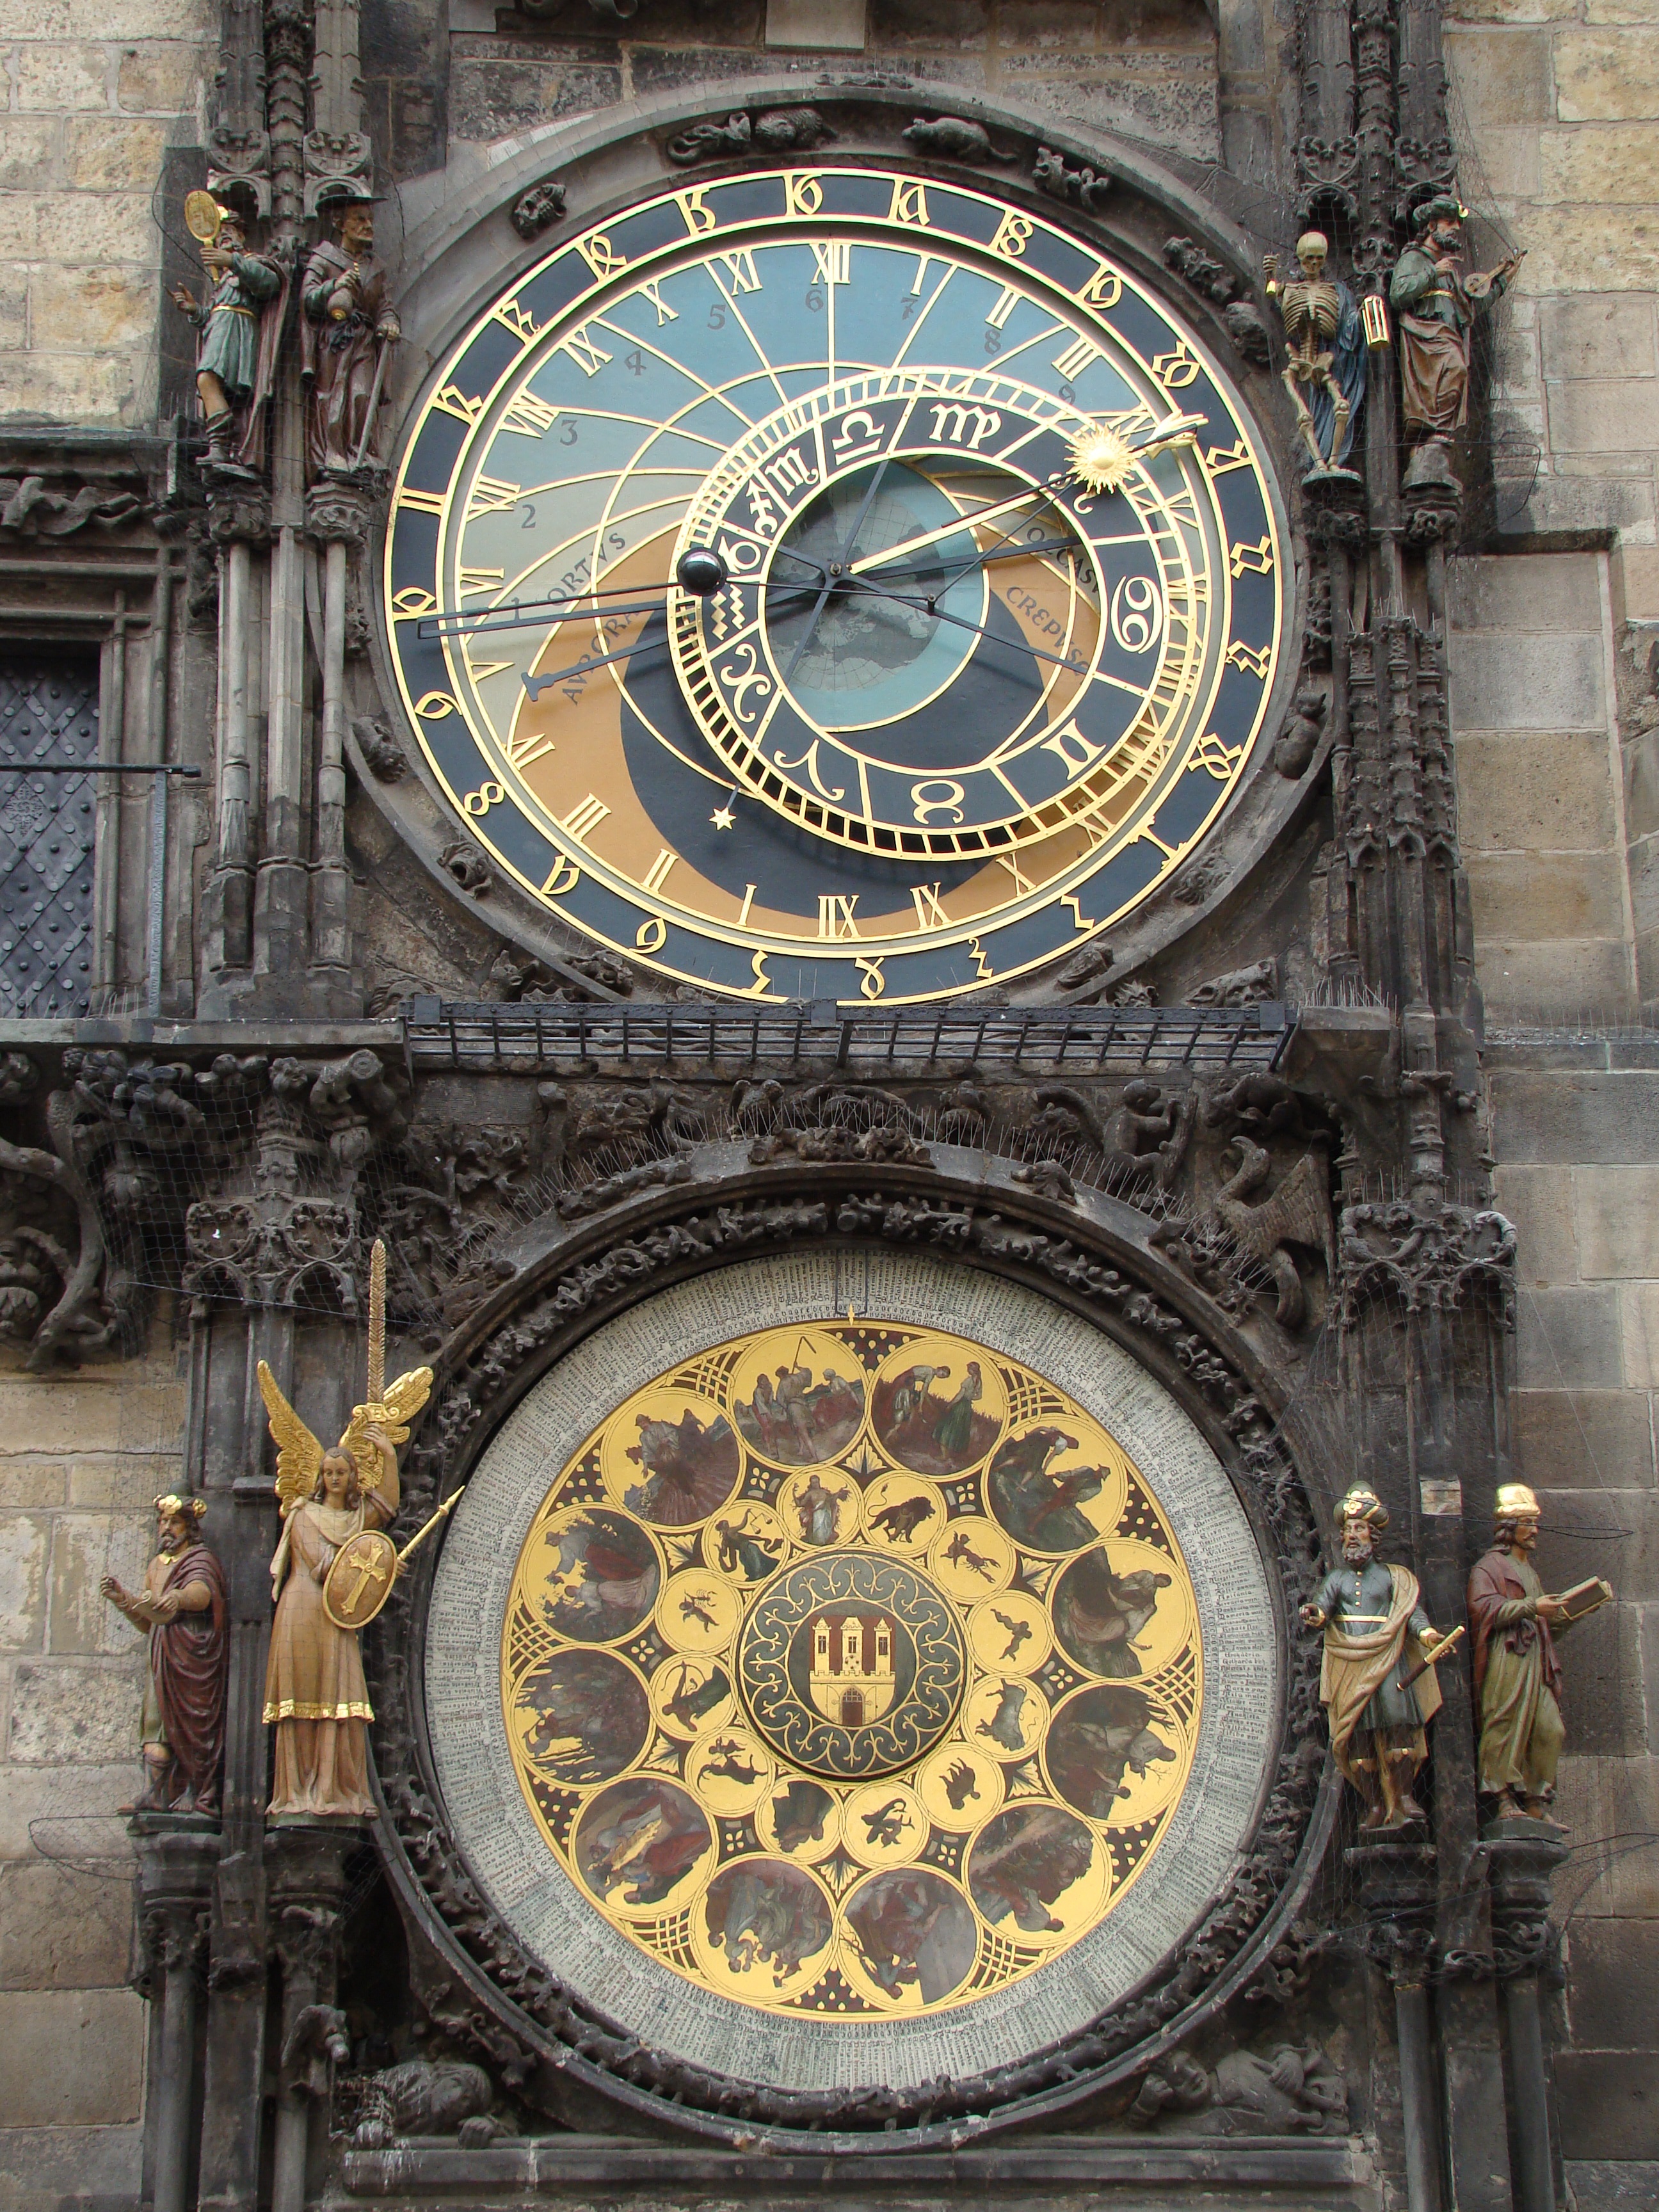
architecture, vintage, antique, clock, old, wall, church, cathedral, prague, furniture, timepiece, clock tower, ornate, basilica, clocks, czech, ancient history, wall mounted